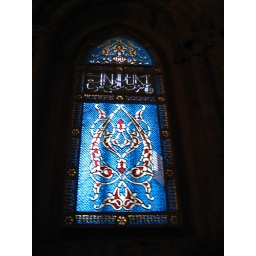
Arabic stained glass window in the room where Jesus ate the &amp;quot;last supper&amp;quot;.